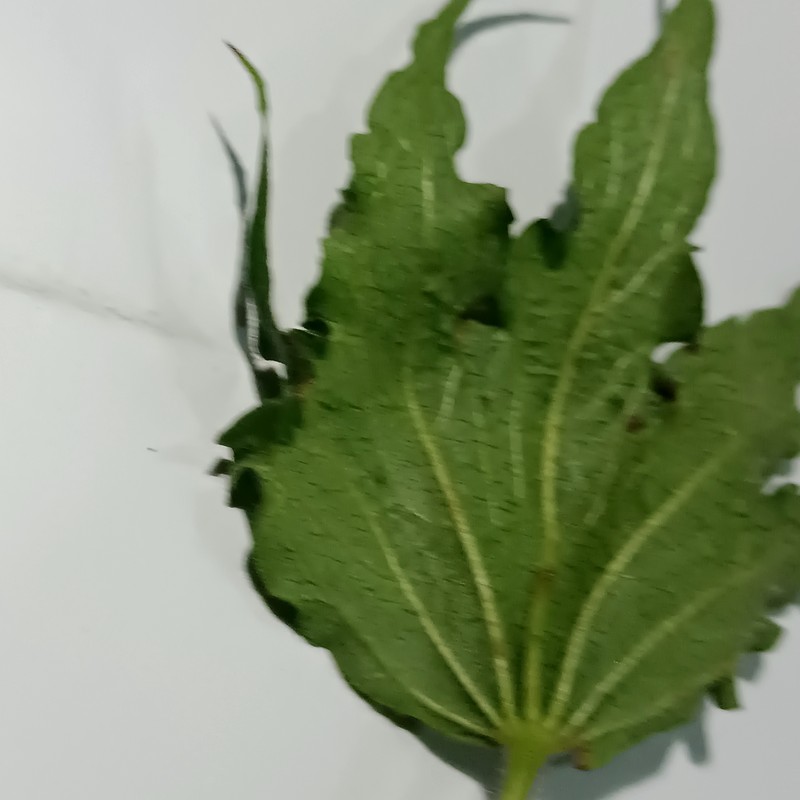
Label: Herbicide Growth Damage